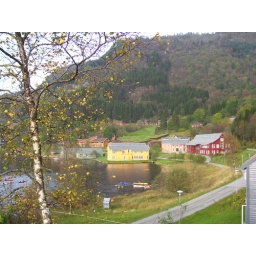
from the big rock beside my house